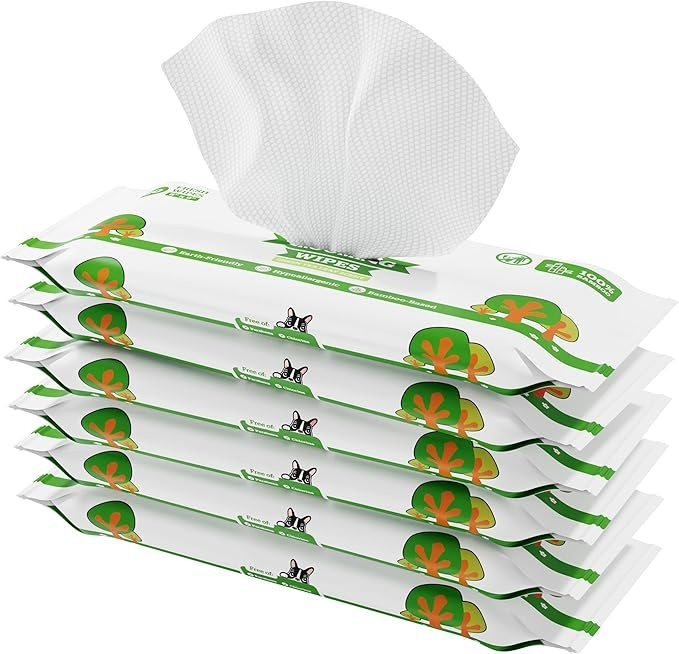
Pogi’s Dog Wipes Travel Packs – Hypoallergenic Pet Wipes for Paws, Body & Butt – Cleaning & Hydrating, Green Tea Scent, 120-Count
About This Groom & Refresh Daily – Hypoallergenic dog wipes gently remove dirt, dander, and odors from paws, body, and butt between baths—keeping pets clean and fresh with zero fuss. Conditioning & Nourishing – Made with soothing Aloe Vera, Vitamin E, and Hawaiian Awapuhi, these pet grooming wipes condition skin and coat for a soft, healthy shine. Extra-Large & Textured – Sized generously (8 x 9 inches) and textured for durability, ideal for large breeds, thick coats, and even gentle enough for puppies or cats. Safe & Gentle Formula – Completely free from parabens, sulfates, and alcohol, these wipes are safe to use daily, even around sensitive eyes, ears, and face. Convenient Travel Packs – Portable, resealable packs make it easy to keep pets clean at home, on the road, or after muddy walks. Perfect for travel, outdoor adventures, or quick cleanups anytime.
Brand: PogisPetSupplies
Category: Animals & Pet Supplies > Pet Supplies > Pet Grooming Supplies > Pet Wipes > Hypoallergenic Wipes